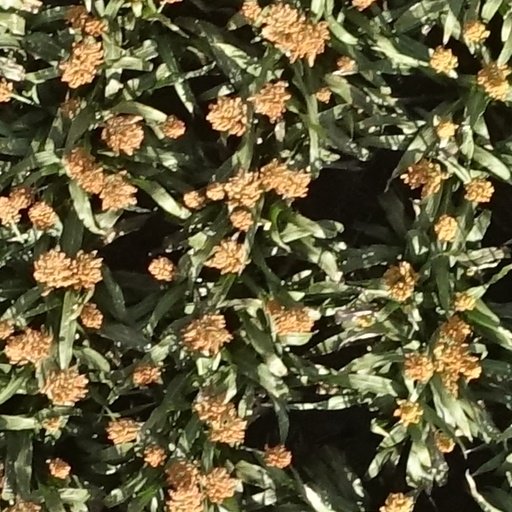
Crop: sorghum